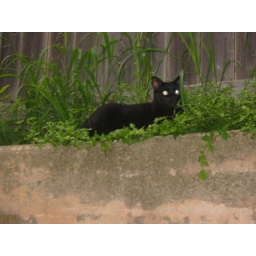
cat in the grass